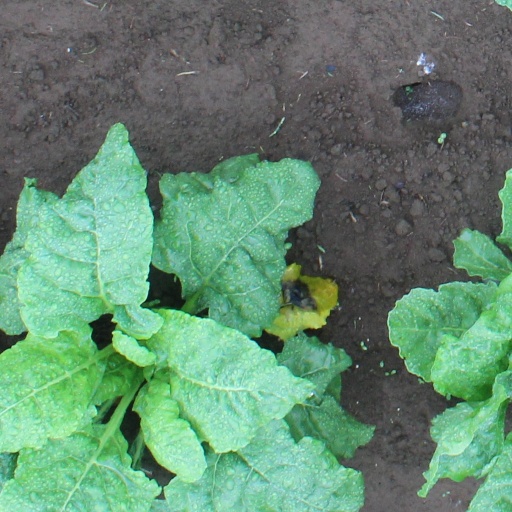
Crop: sugar beet